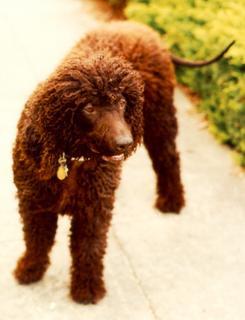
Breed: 219-n000066-Irish_water_spaniel